Prime7

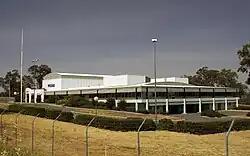
Prime Television Broadcast Centre in Watson, Australian Capital Territory

Midstate Television was bought out by media magnate Paul Ramsay's Ramcorp in October 1987. It was soon merged with Ramcorp's other stations, RVN/AMV and NEN/ECN. In 1988, Midstate Television was renamed Prime Television and began to show increased Seven Network programming in readiness for aggregation.